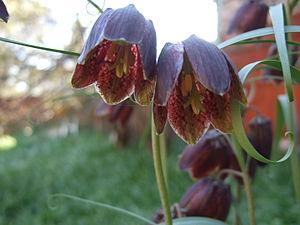
Les fritillaires, couramment appelées goganes dans l'ouest de la France, sont des plantes herbacées vivaces appartenant à la famille des Liliaceae sensu stricto. Le genre comprend quelque 120 espèces d'Europe, d'Asie et de l'Ouest américain. On rencontre beaucoup d'espèces endémiques, notamment en Grèce, dans les Balkans et en Asie Mineure.